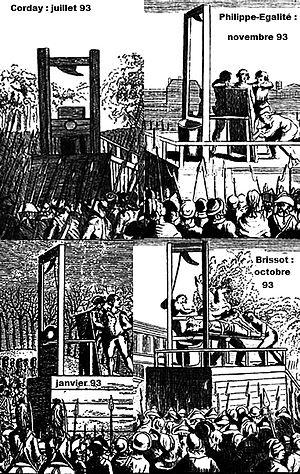
composition de 4 gravures représentant les premières lames de la guillotine
La guillotine est une machine de conception française, inspirée d’anciens modèles de machines à décapitation, et qui fut utilisée en France pour l’application officielle de la peine de mort par décapitation, puis dans certains cantons de Suisse, en Grèce, en Suède, en Belgique et en Allemagne. En France, une guillotine fonctionna à la prison des Baumettes pour la dernière fois en septembre 1977, et fut remisée définitivement, après l’abolition de la peine de mort en 1981, au Centre pénitentiaire de Marseille.